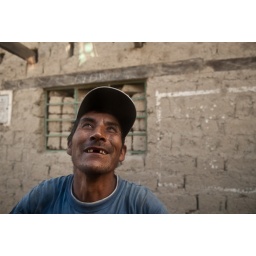
man in hydroelectrica area , loading cargo on the roof of a bus